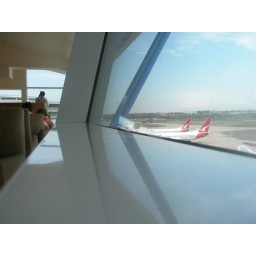
Sitting in the QANTAS lounge pondering home